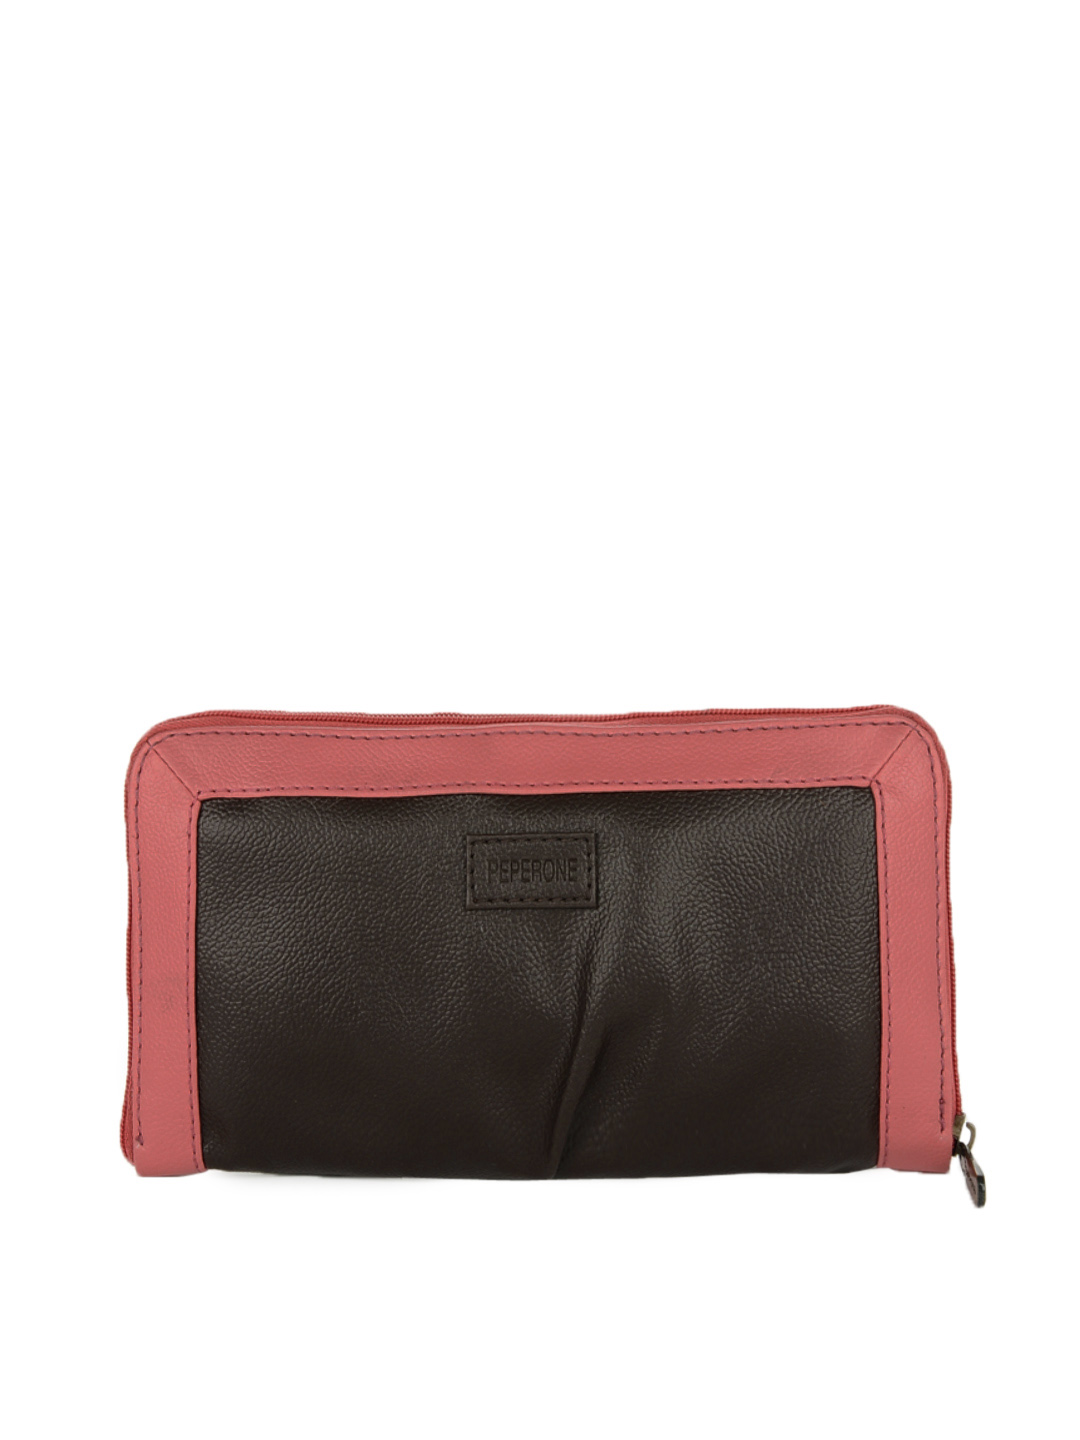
Peperone Women Brown & Pink Wallet
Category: Accessories / Wallets / Wallets
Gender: Women
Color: Brown
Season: Fall 2012
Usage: Casual